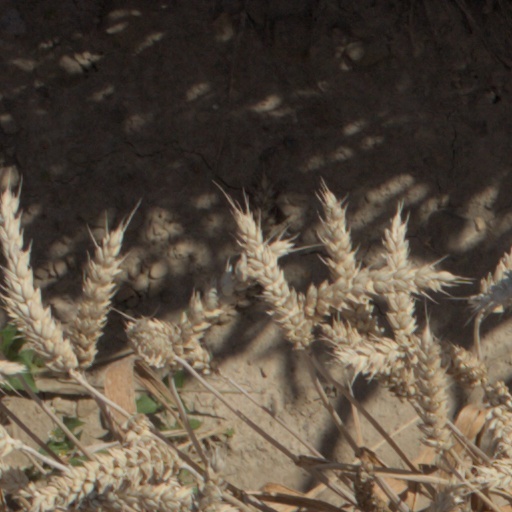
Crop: wheat